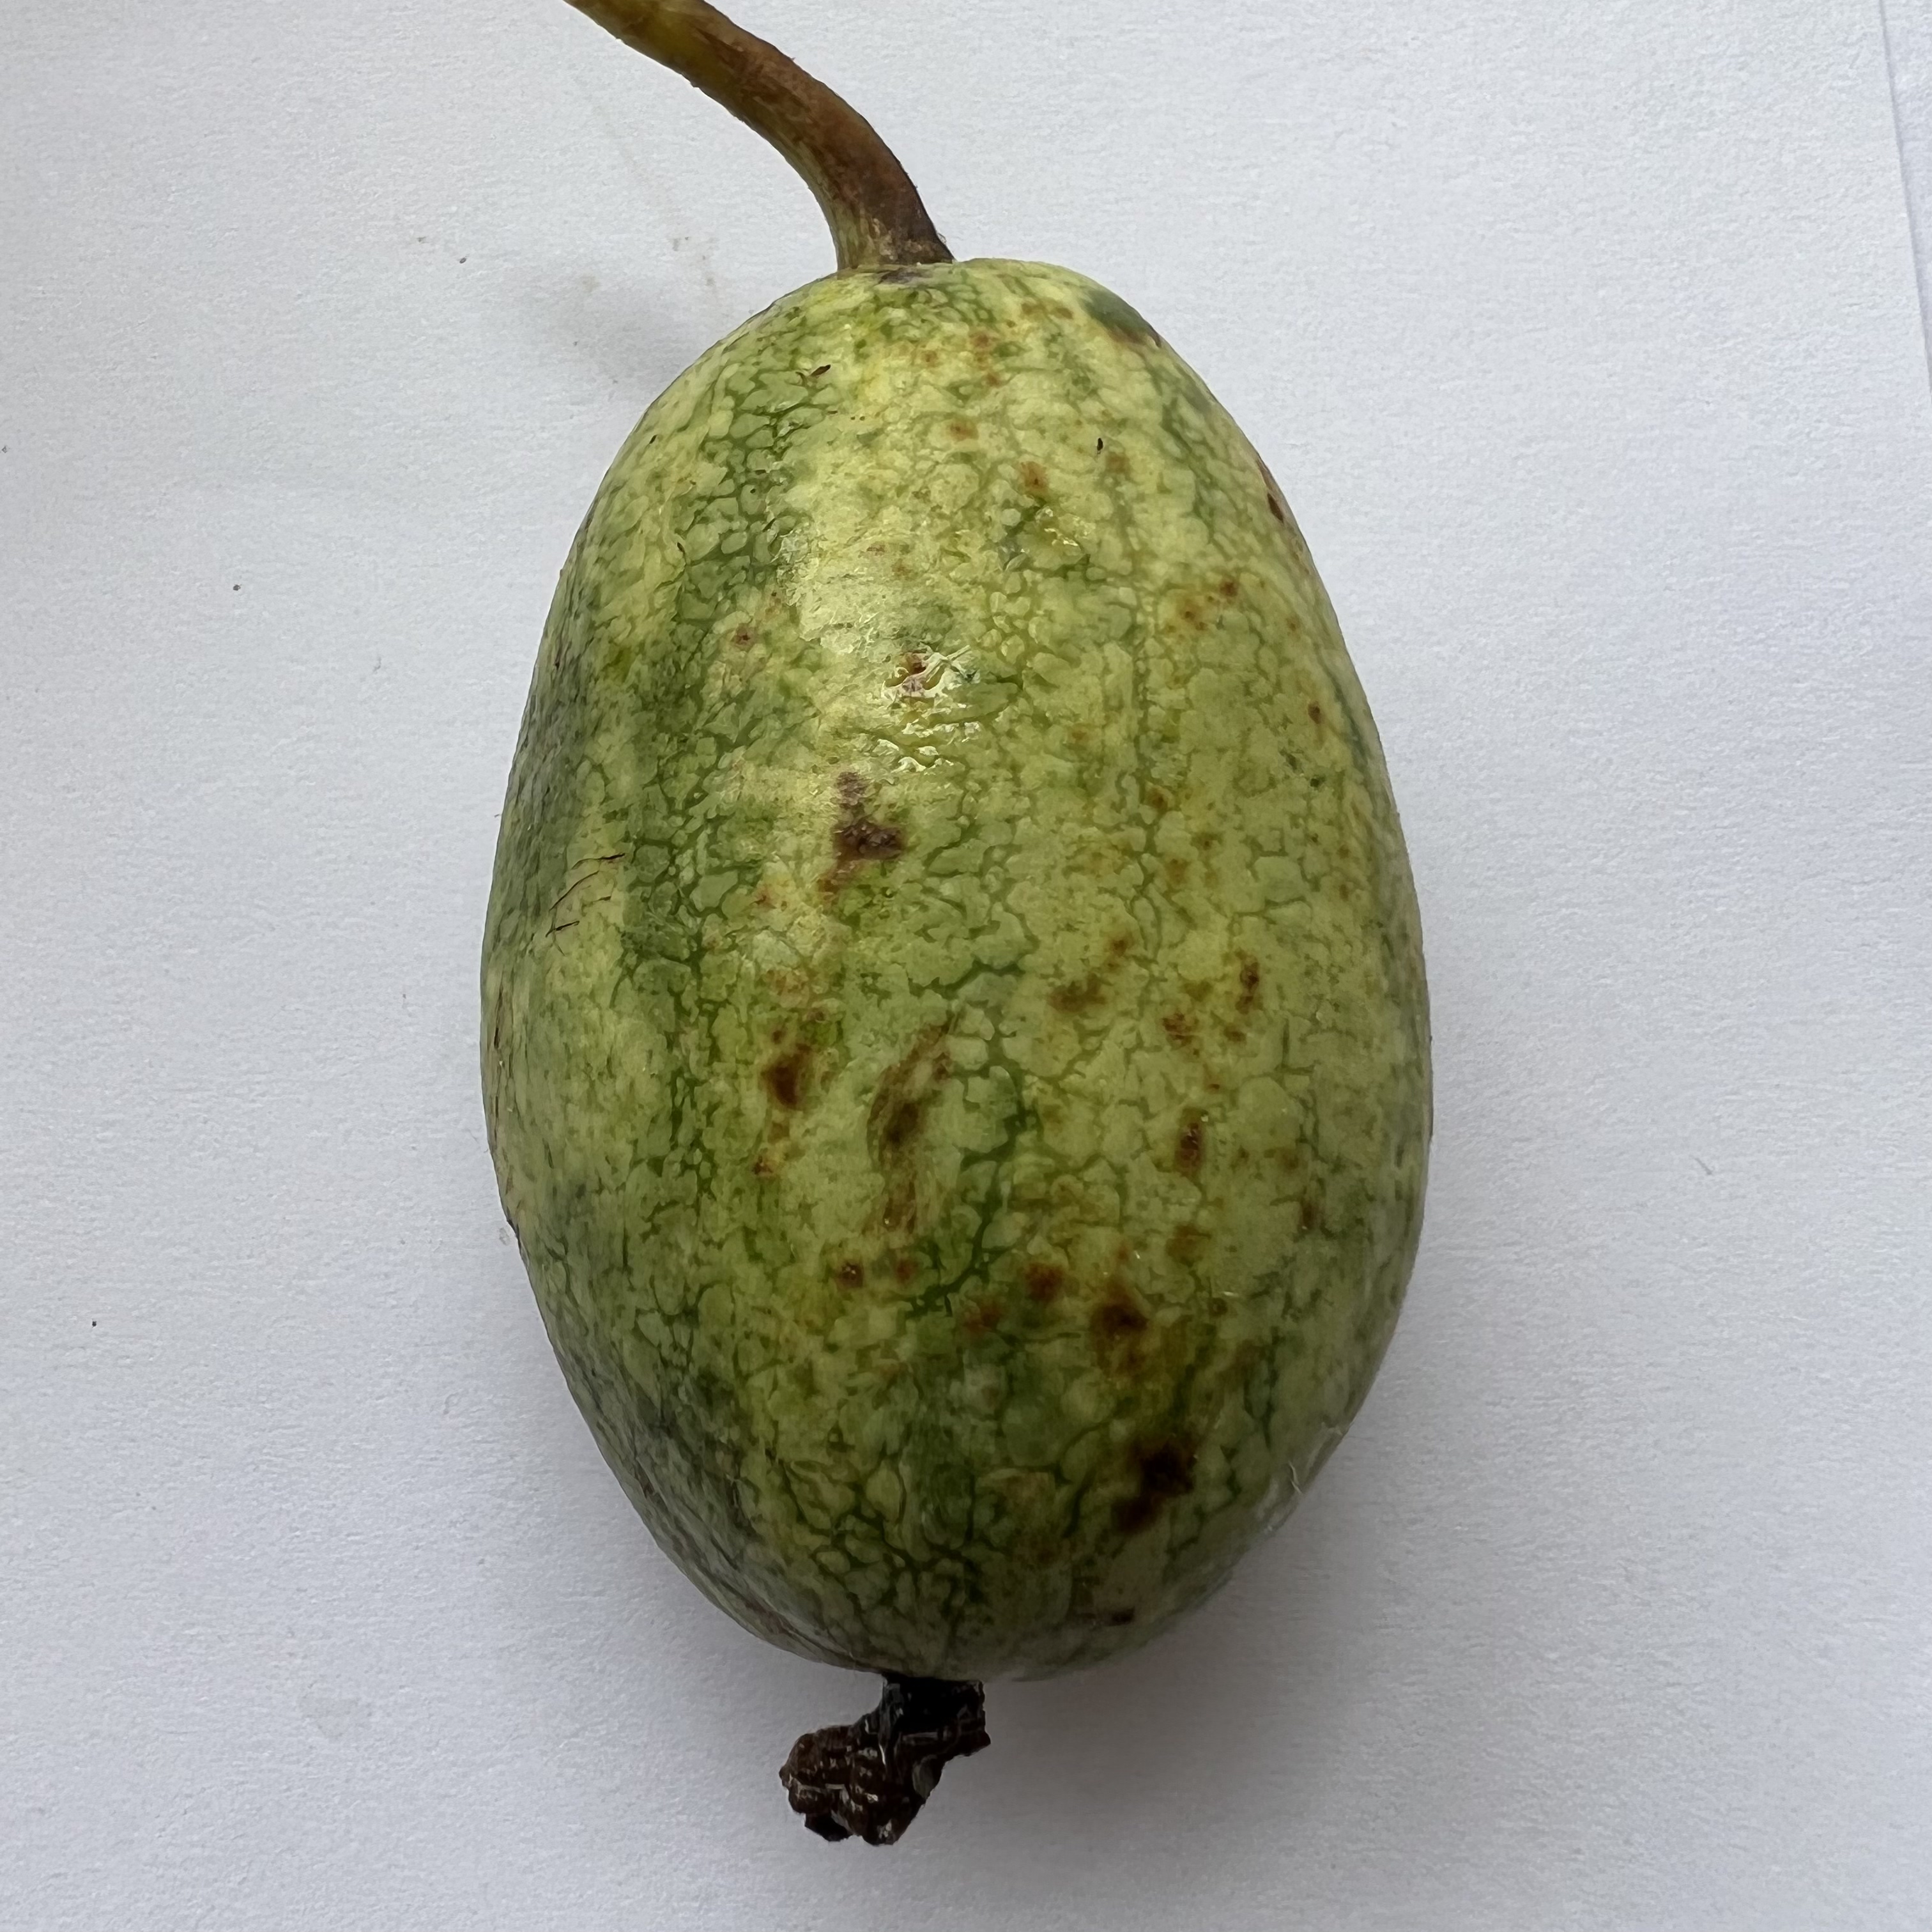
Label: Anthracnose